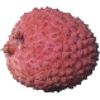
Label: Lychee 1